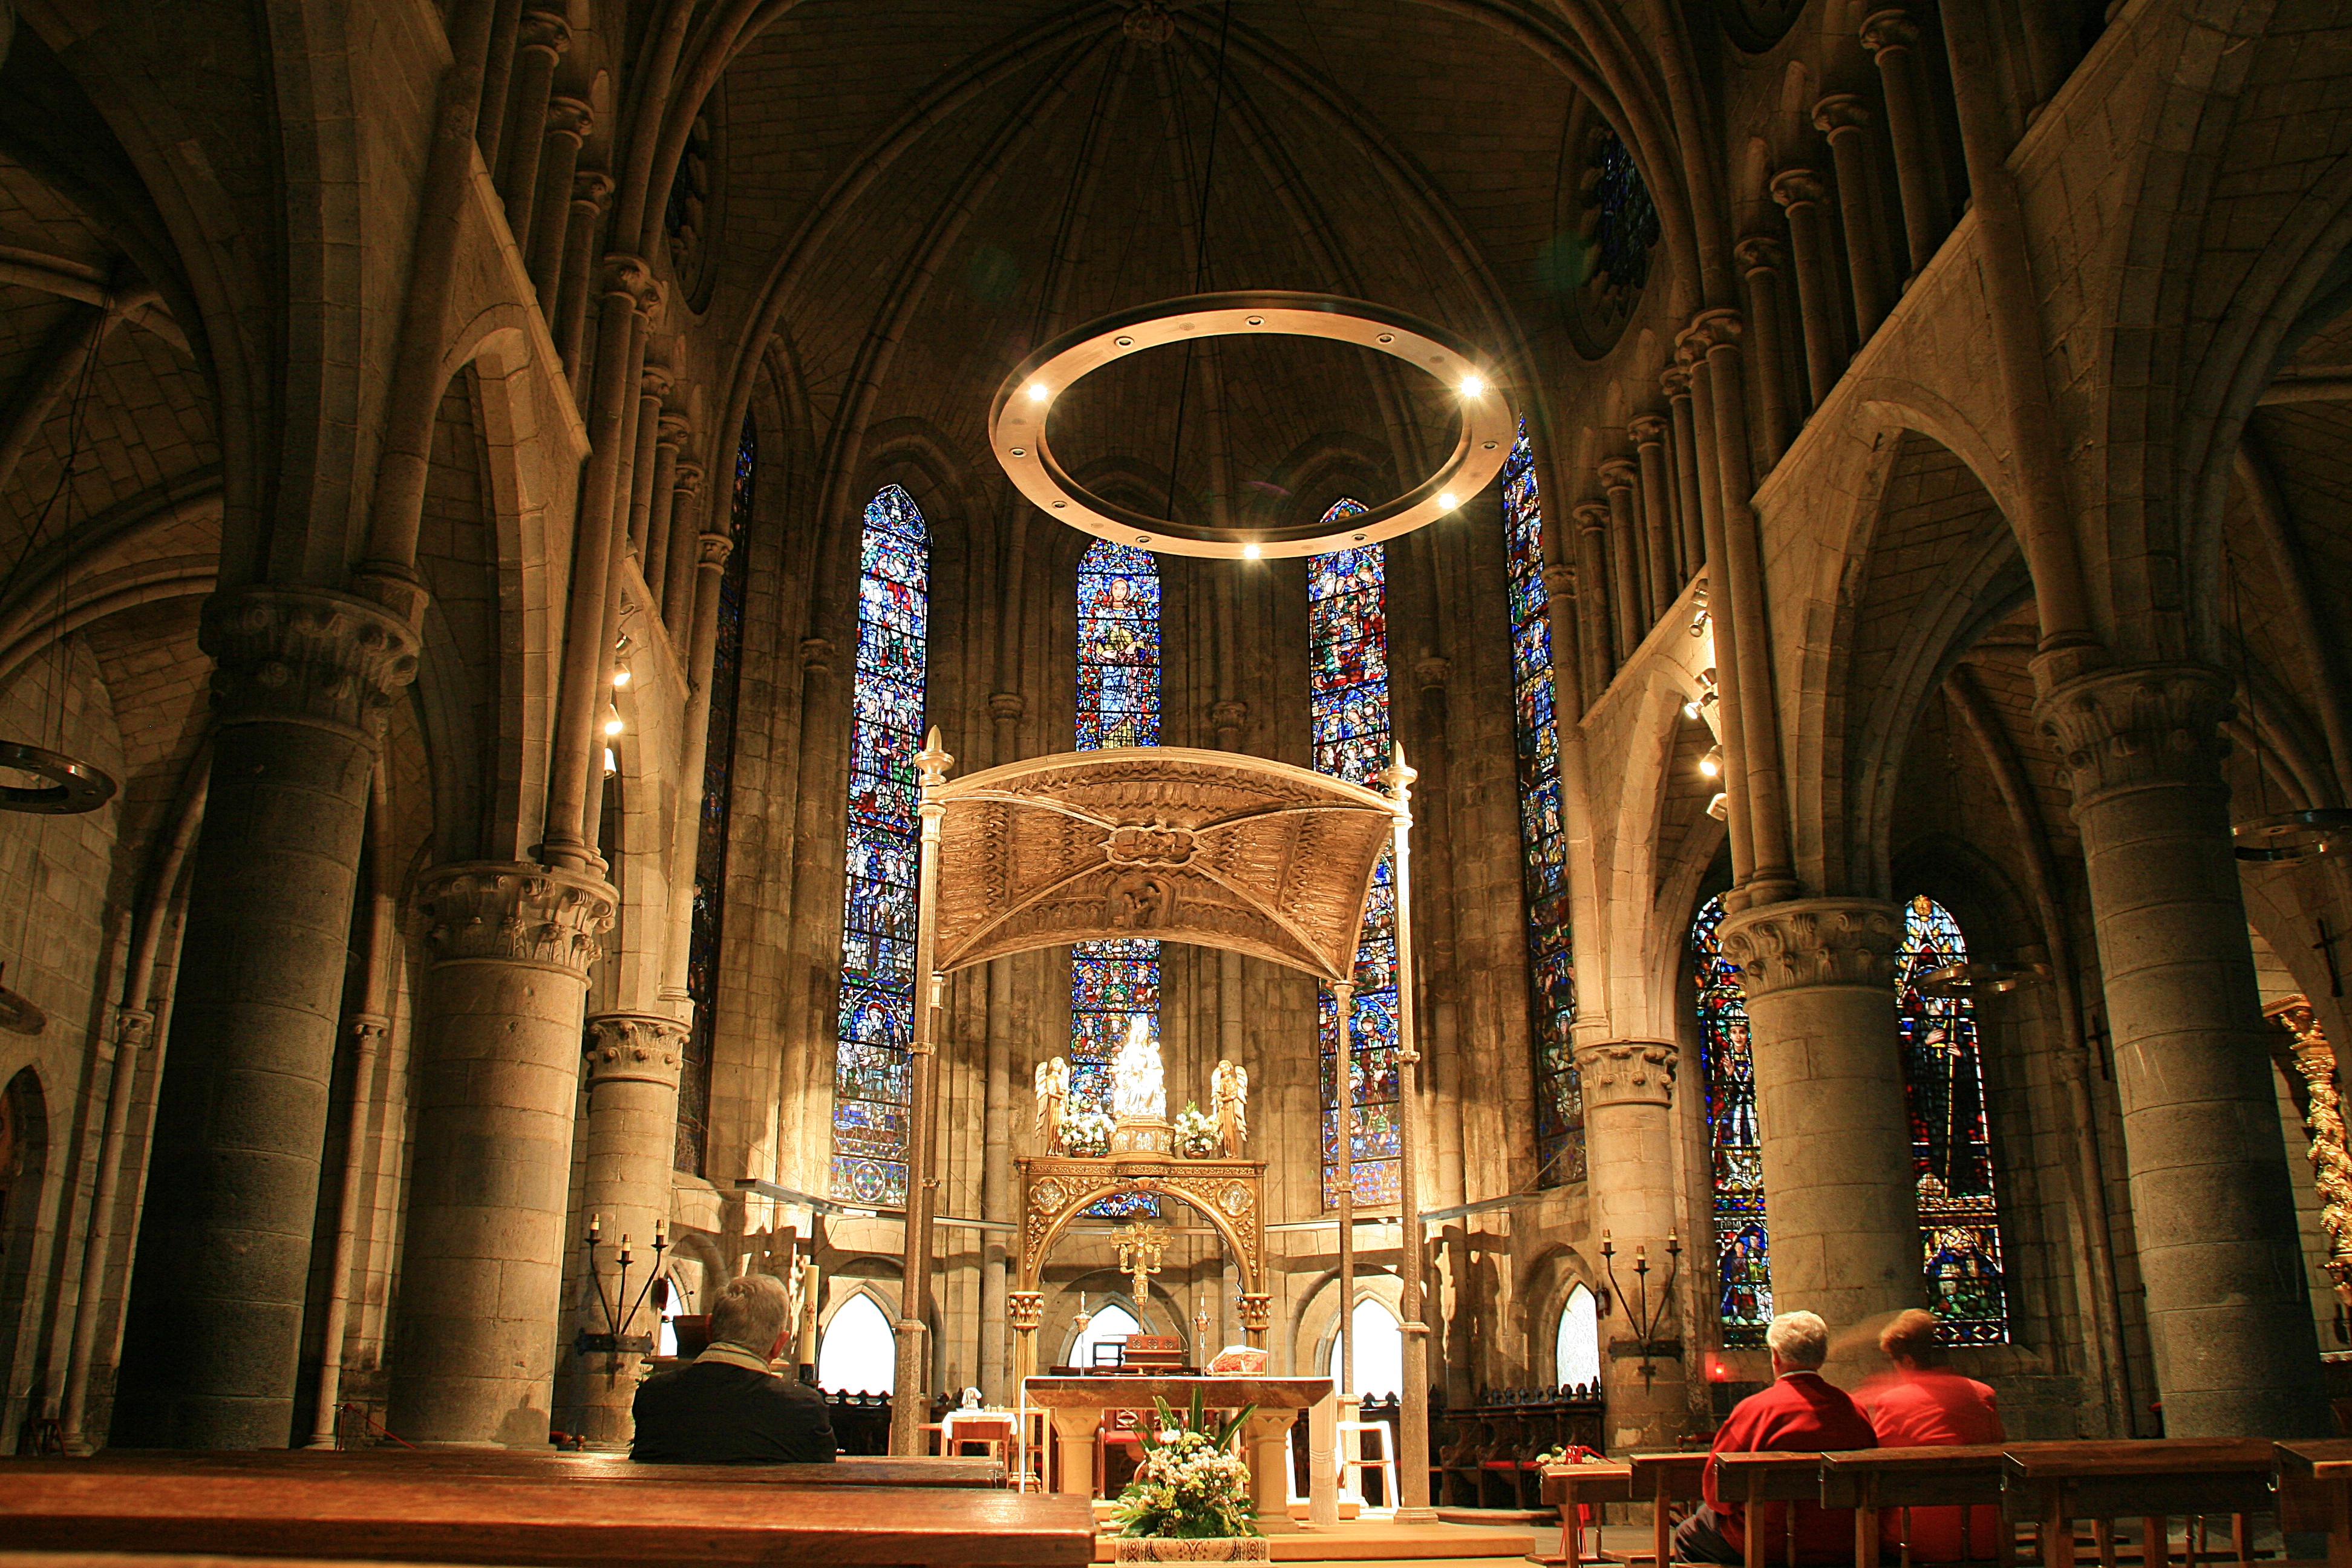
building, religion, church, cathedral, chapel, place of worship, navarra, caminodesantiago, roncesvalles, orreaga, orreagaroncesvalles, basilica, espana, ancient history